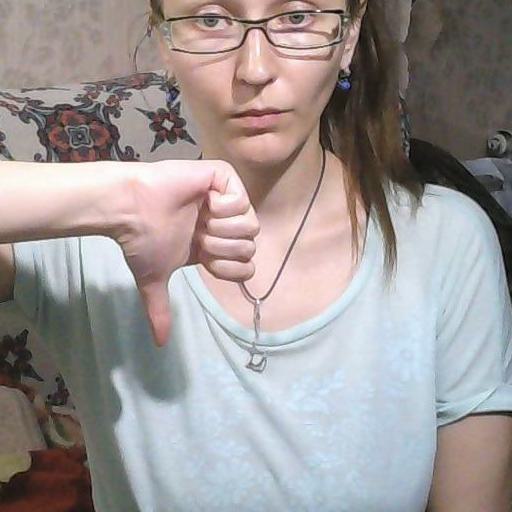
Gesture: dislike